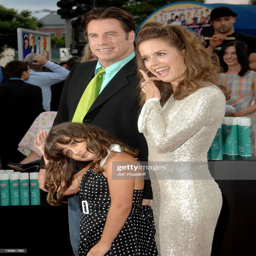
actor , actor and daughter arrive to the premiere .